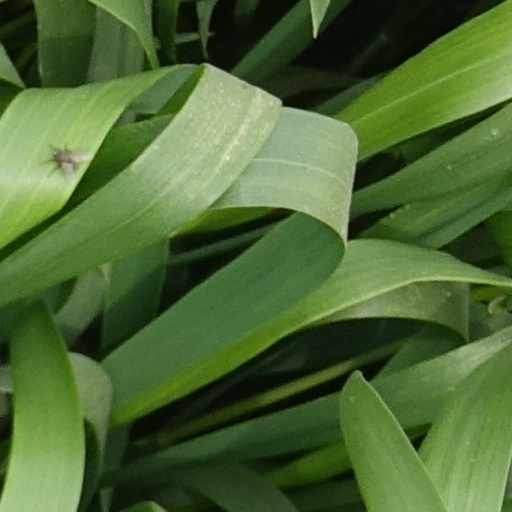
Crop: wheat